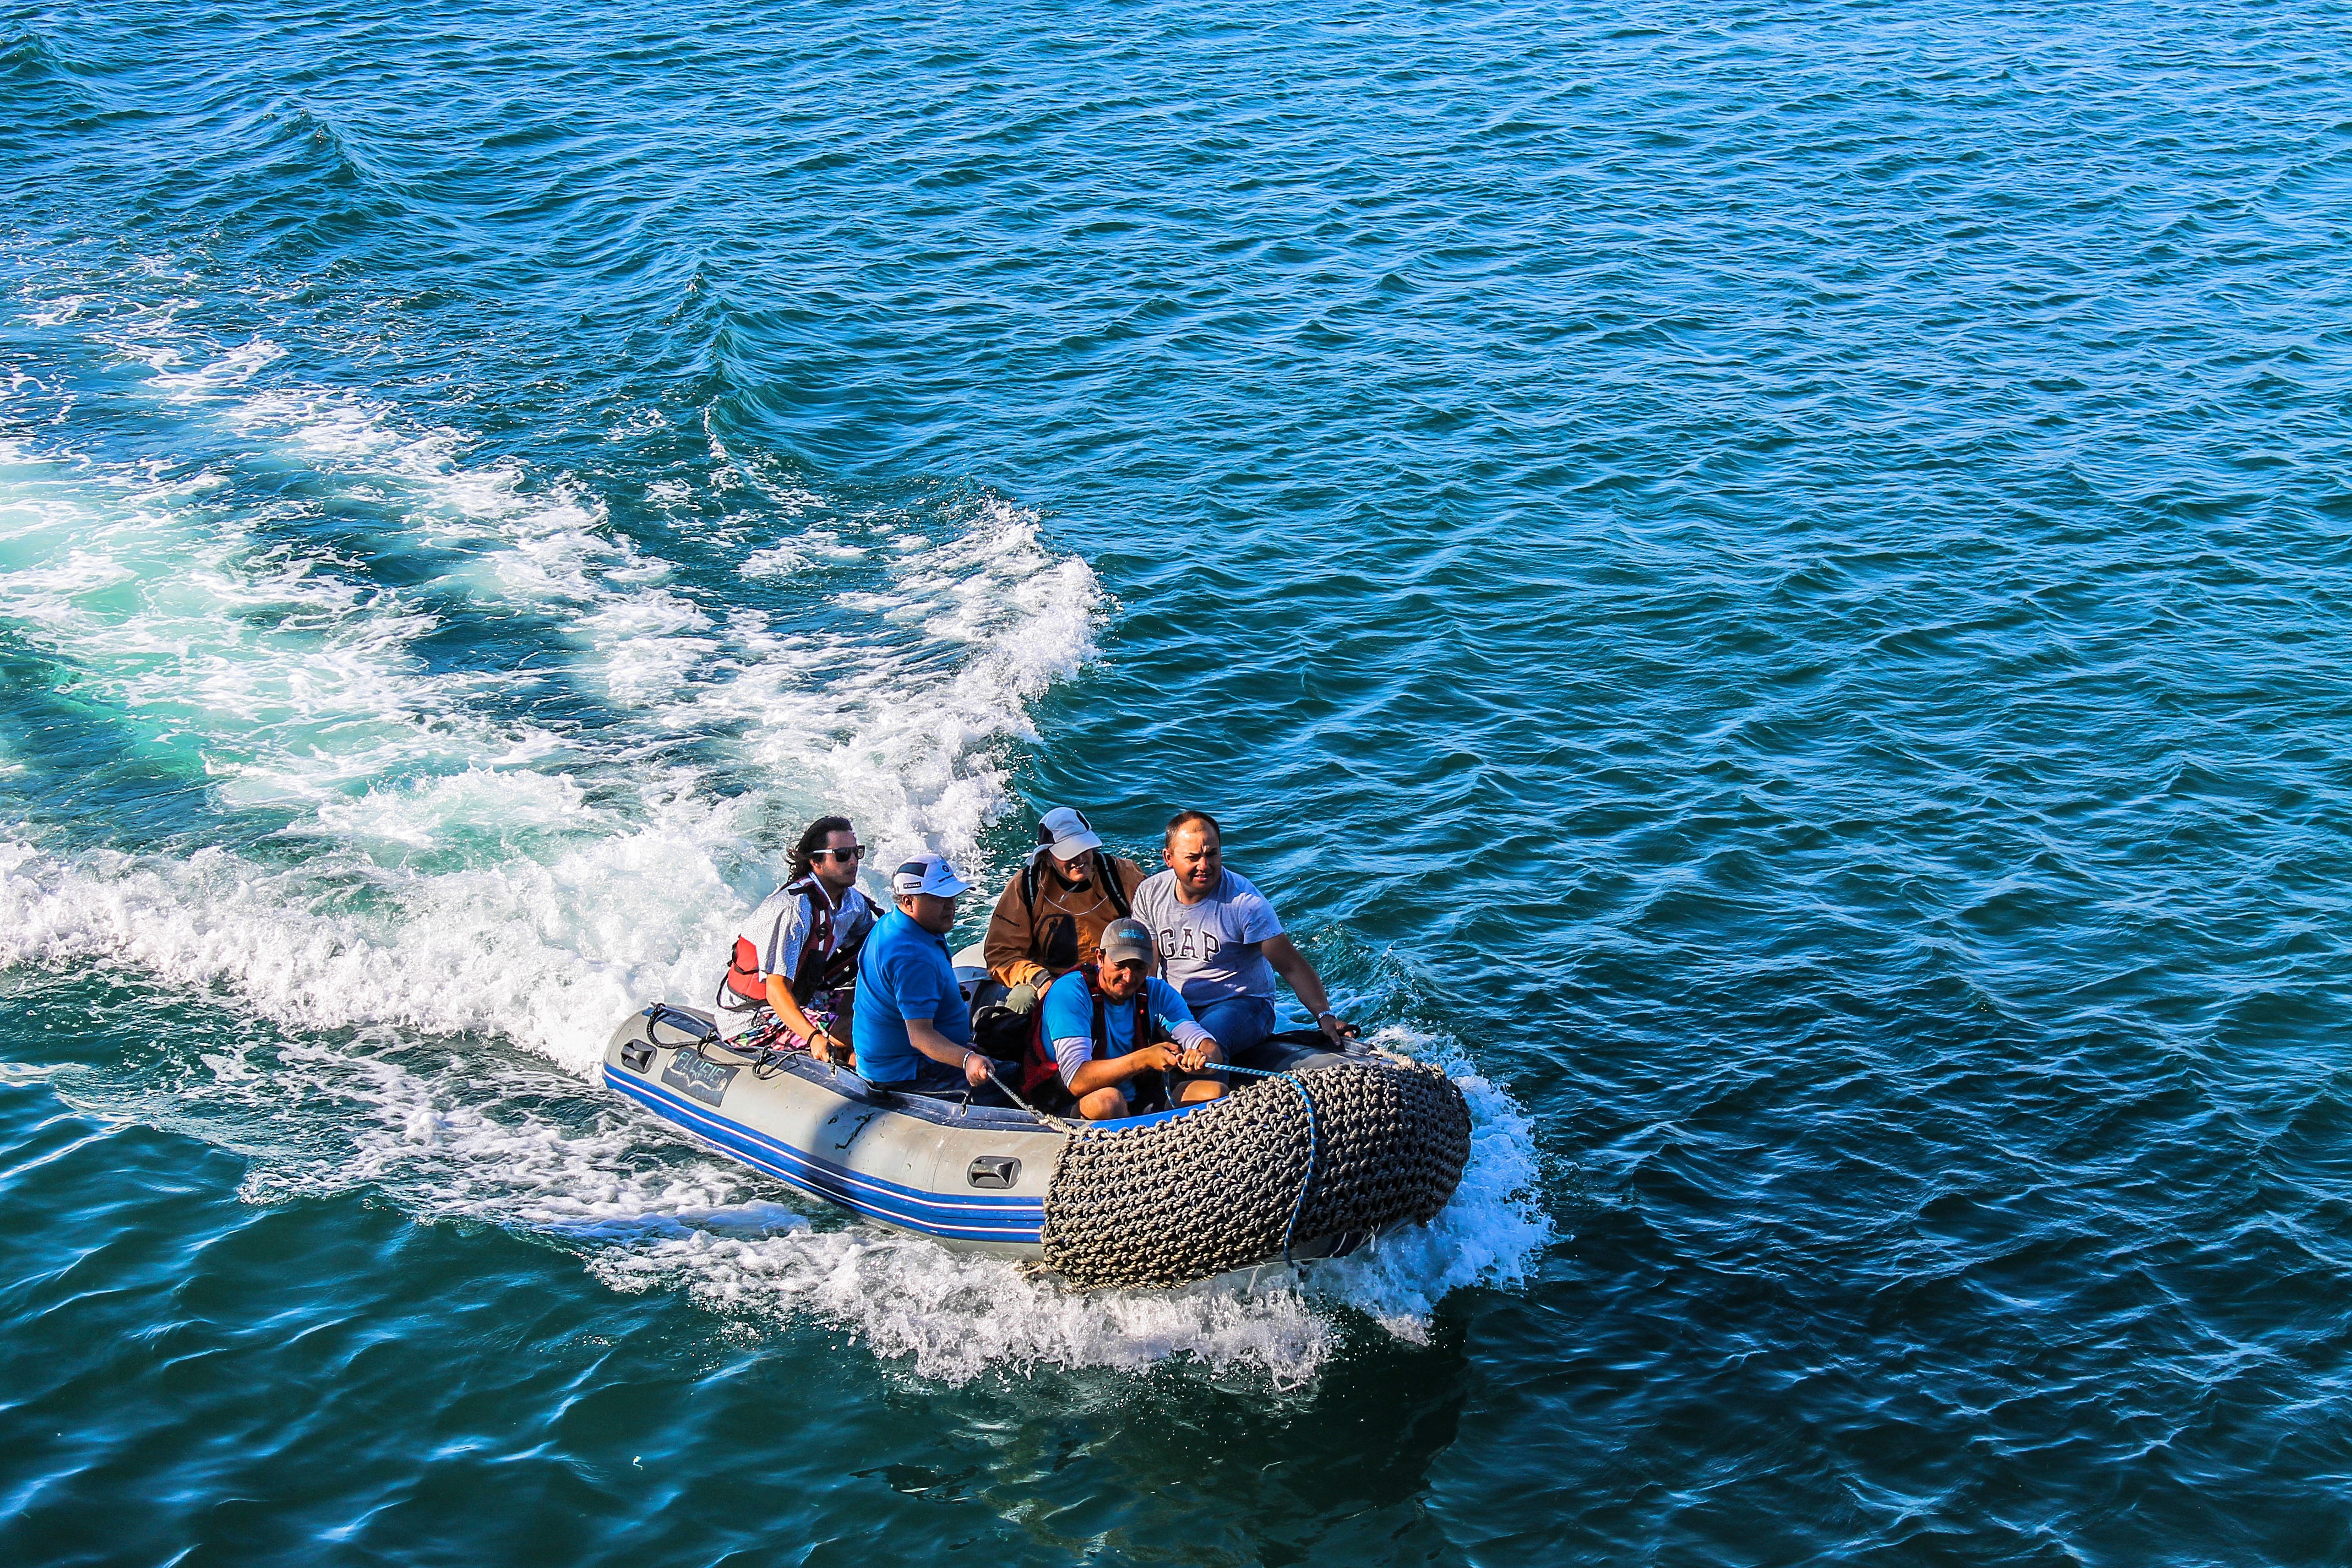
sea, people, boat, vehicle, chile, sports, boating, raft, watercraft rowing